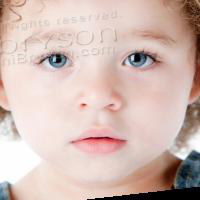
Age group: age 01-10